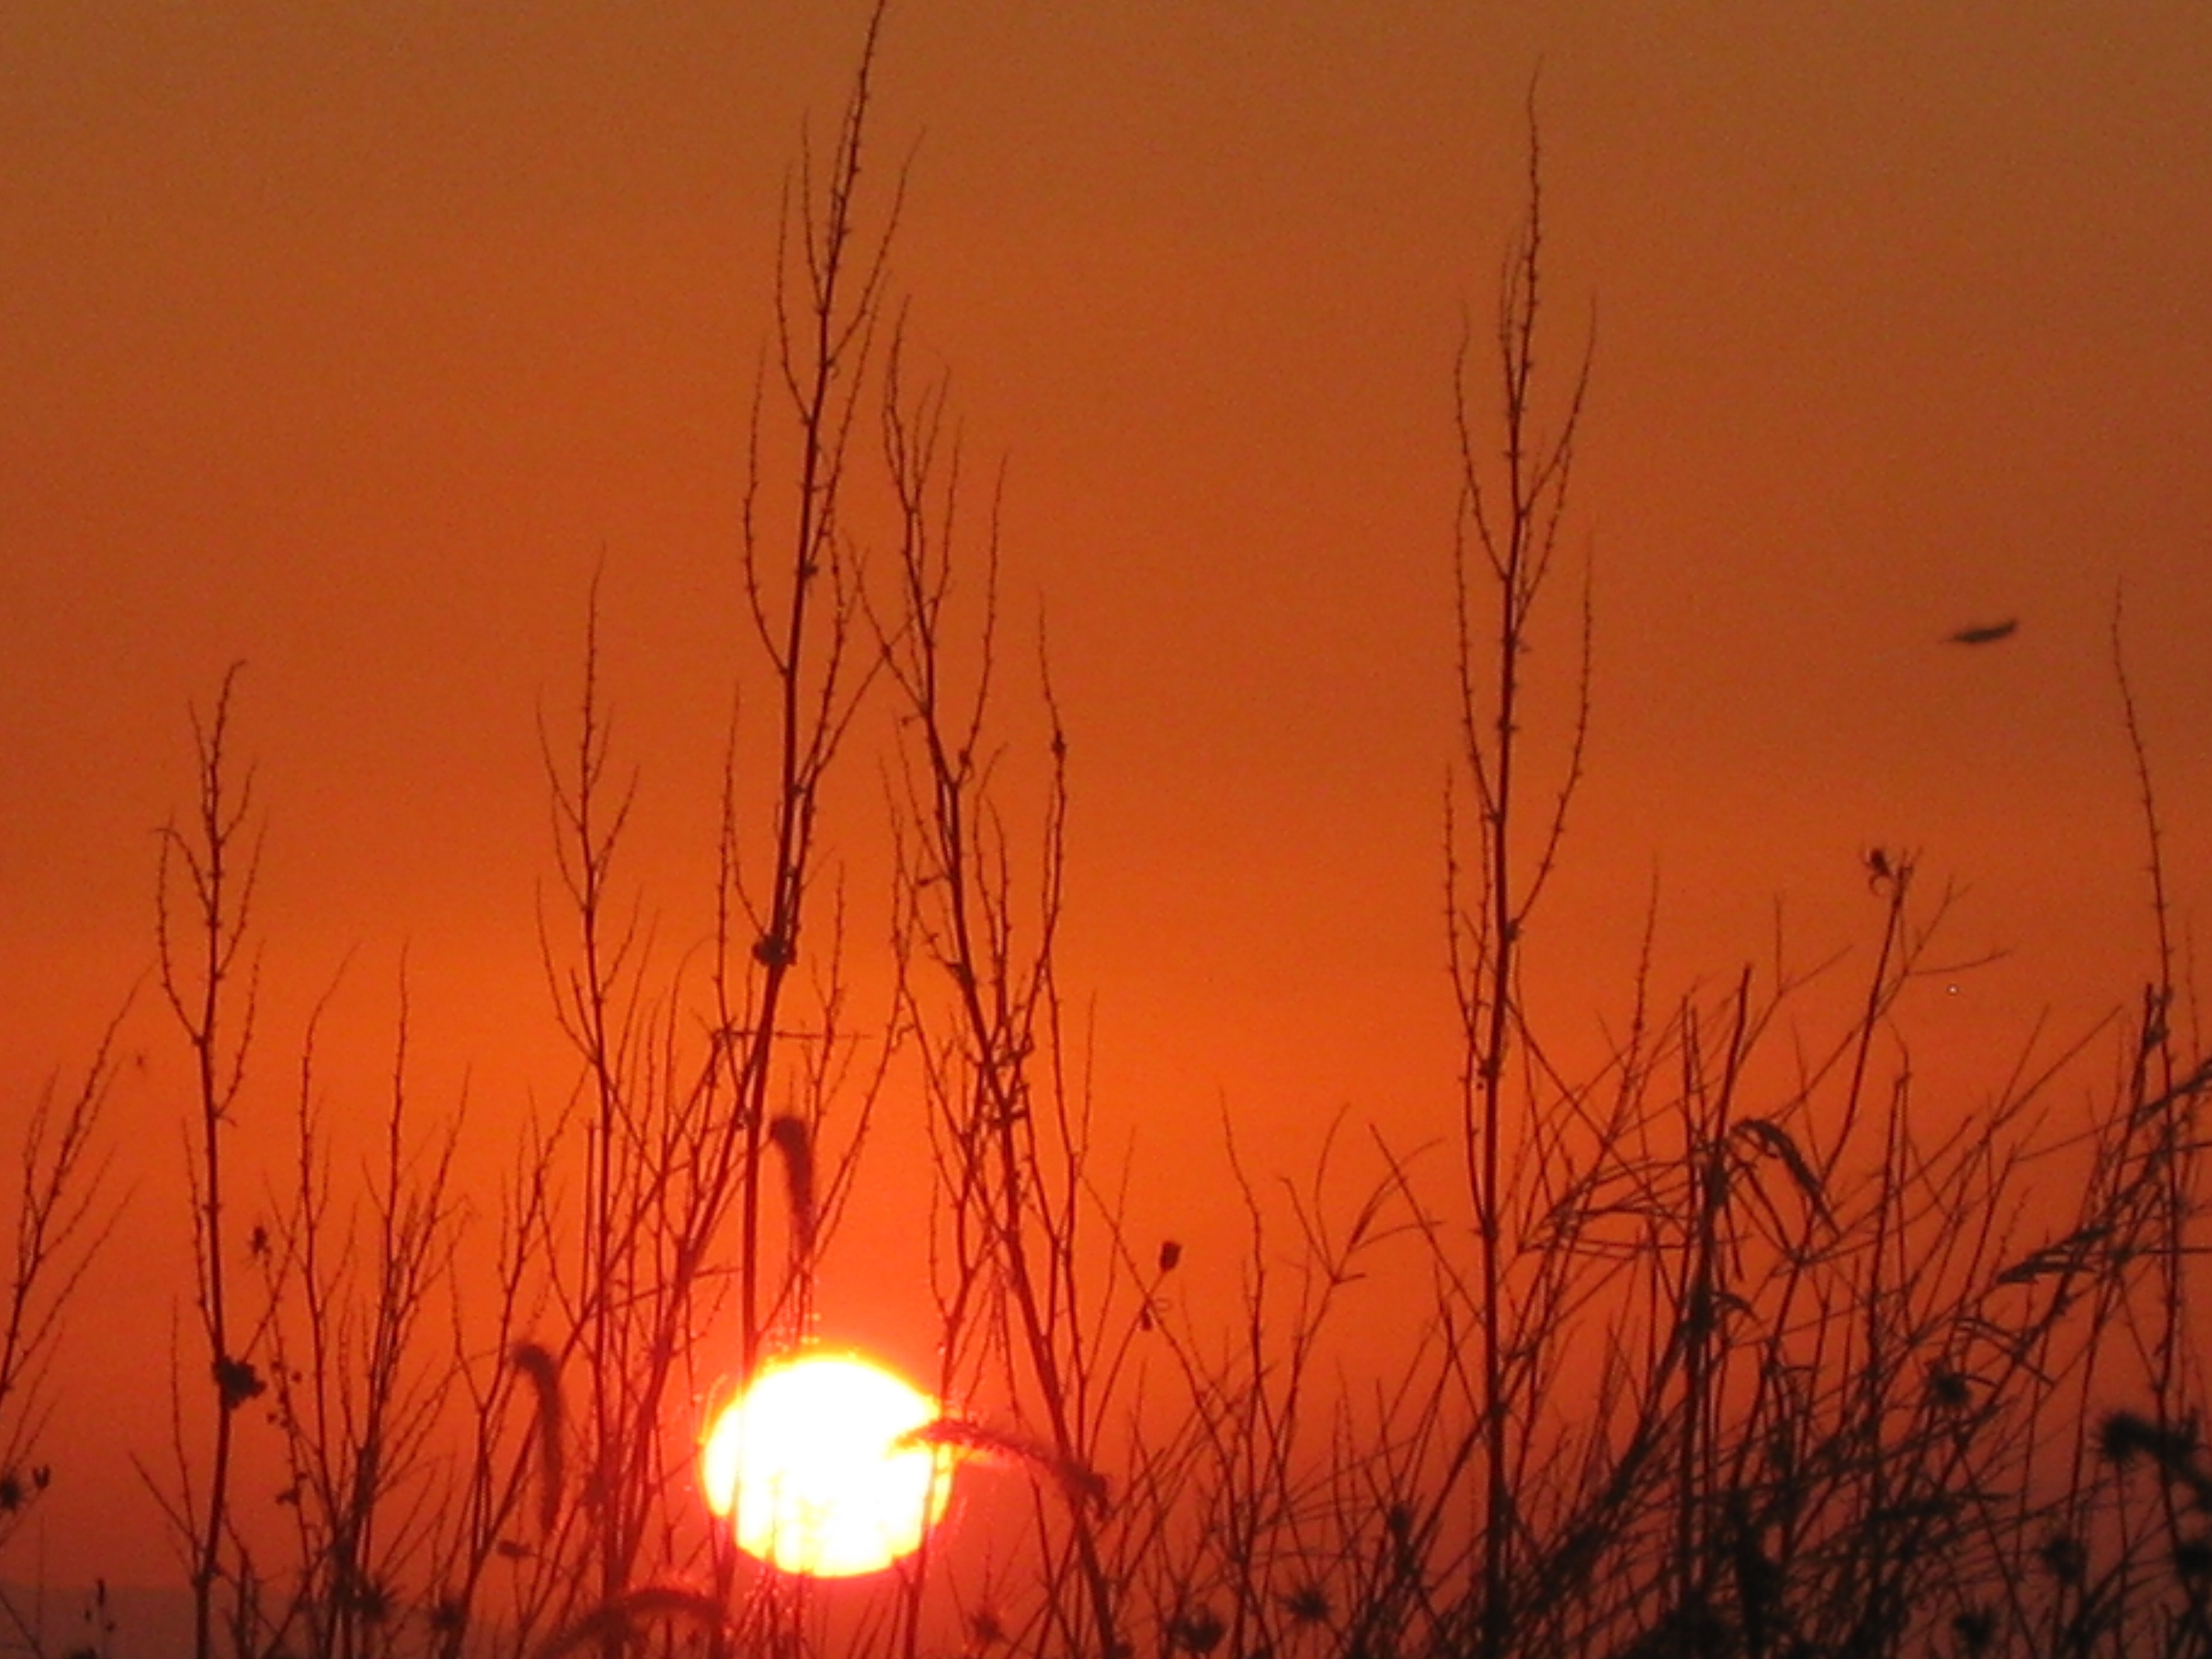
horizon, sky, sun, sunrise, sunset, field, prairie, sunlight, morning, dawn, dusk, evening, afterglow, red sunset, grass and sunset, atmospheric phenomenon, grass family